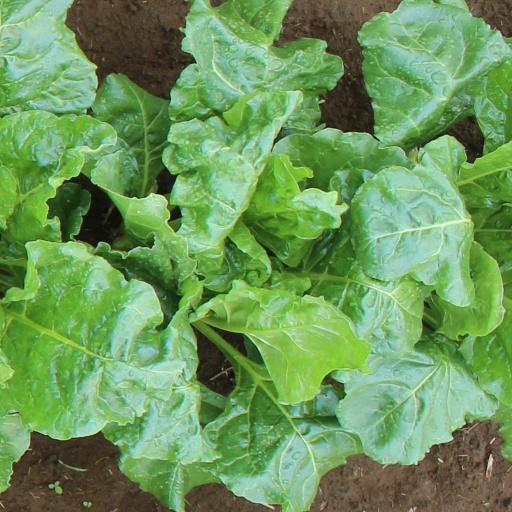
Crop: sugar beet